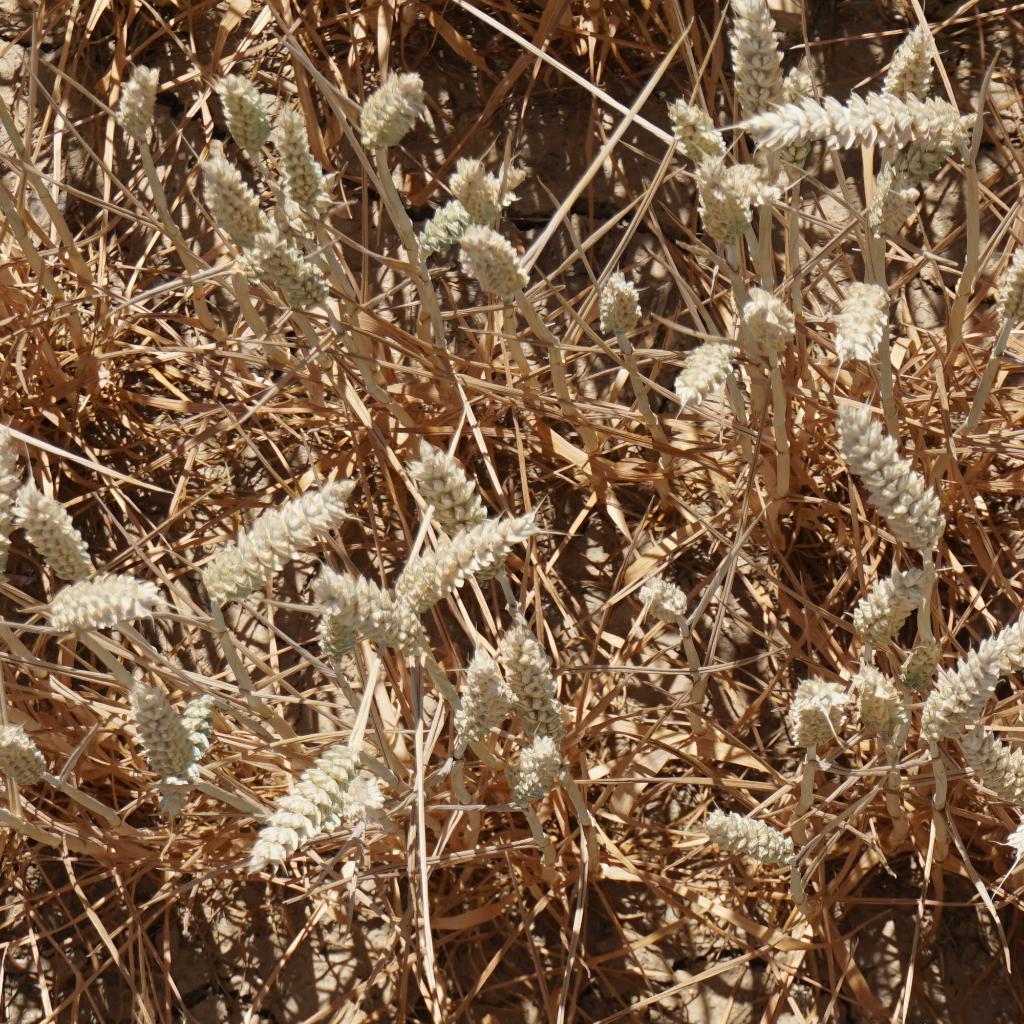
Country: France
Location: Gréoux
Wheat development stage: Filling - Ripening